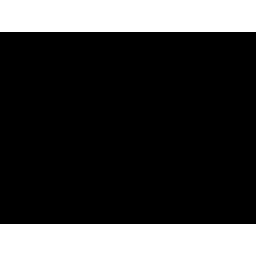
Shoots nothing by 2816x2112 of black screen